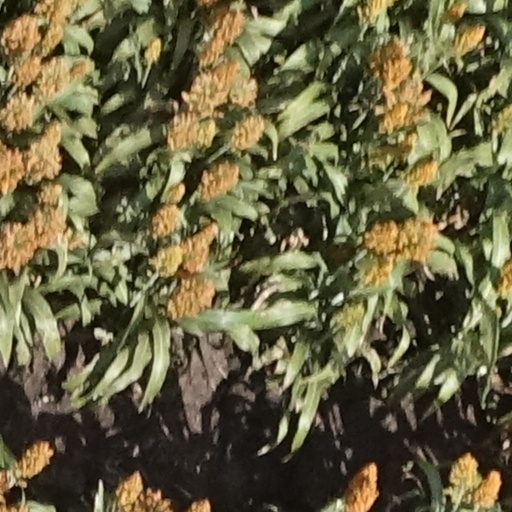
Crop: sorghum